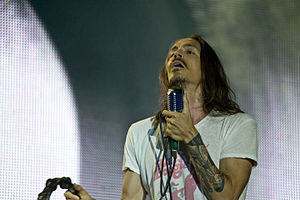
Brandon Boyd
Brandon Boyd live med Incubus 2012
Brandon Charles Boyd er en amerikansk sanger, kendt som medlem i rockbandet Incubus.